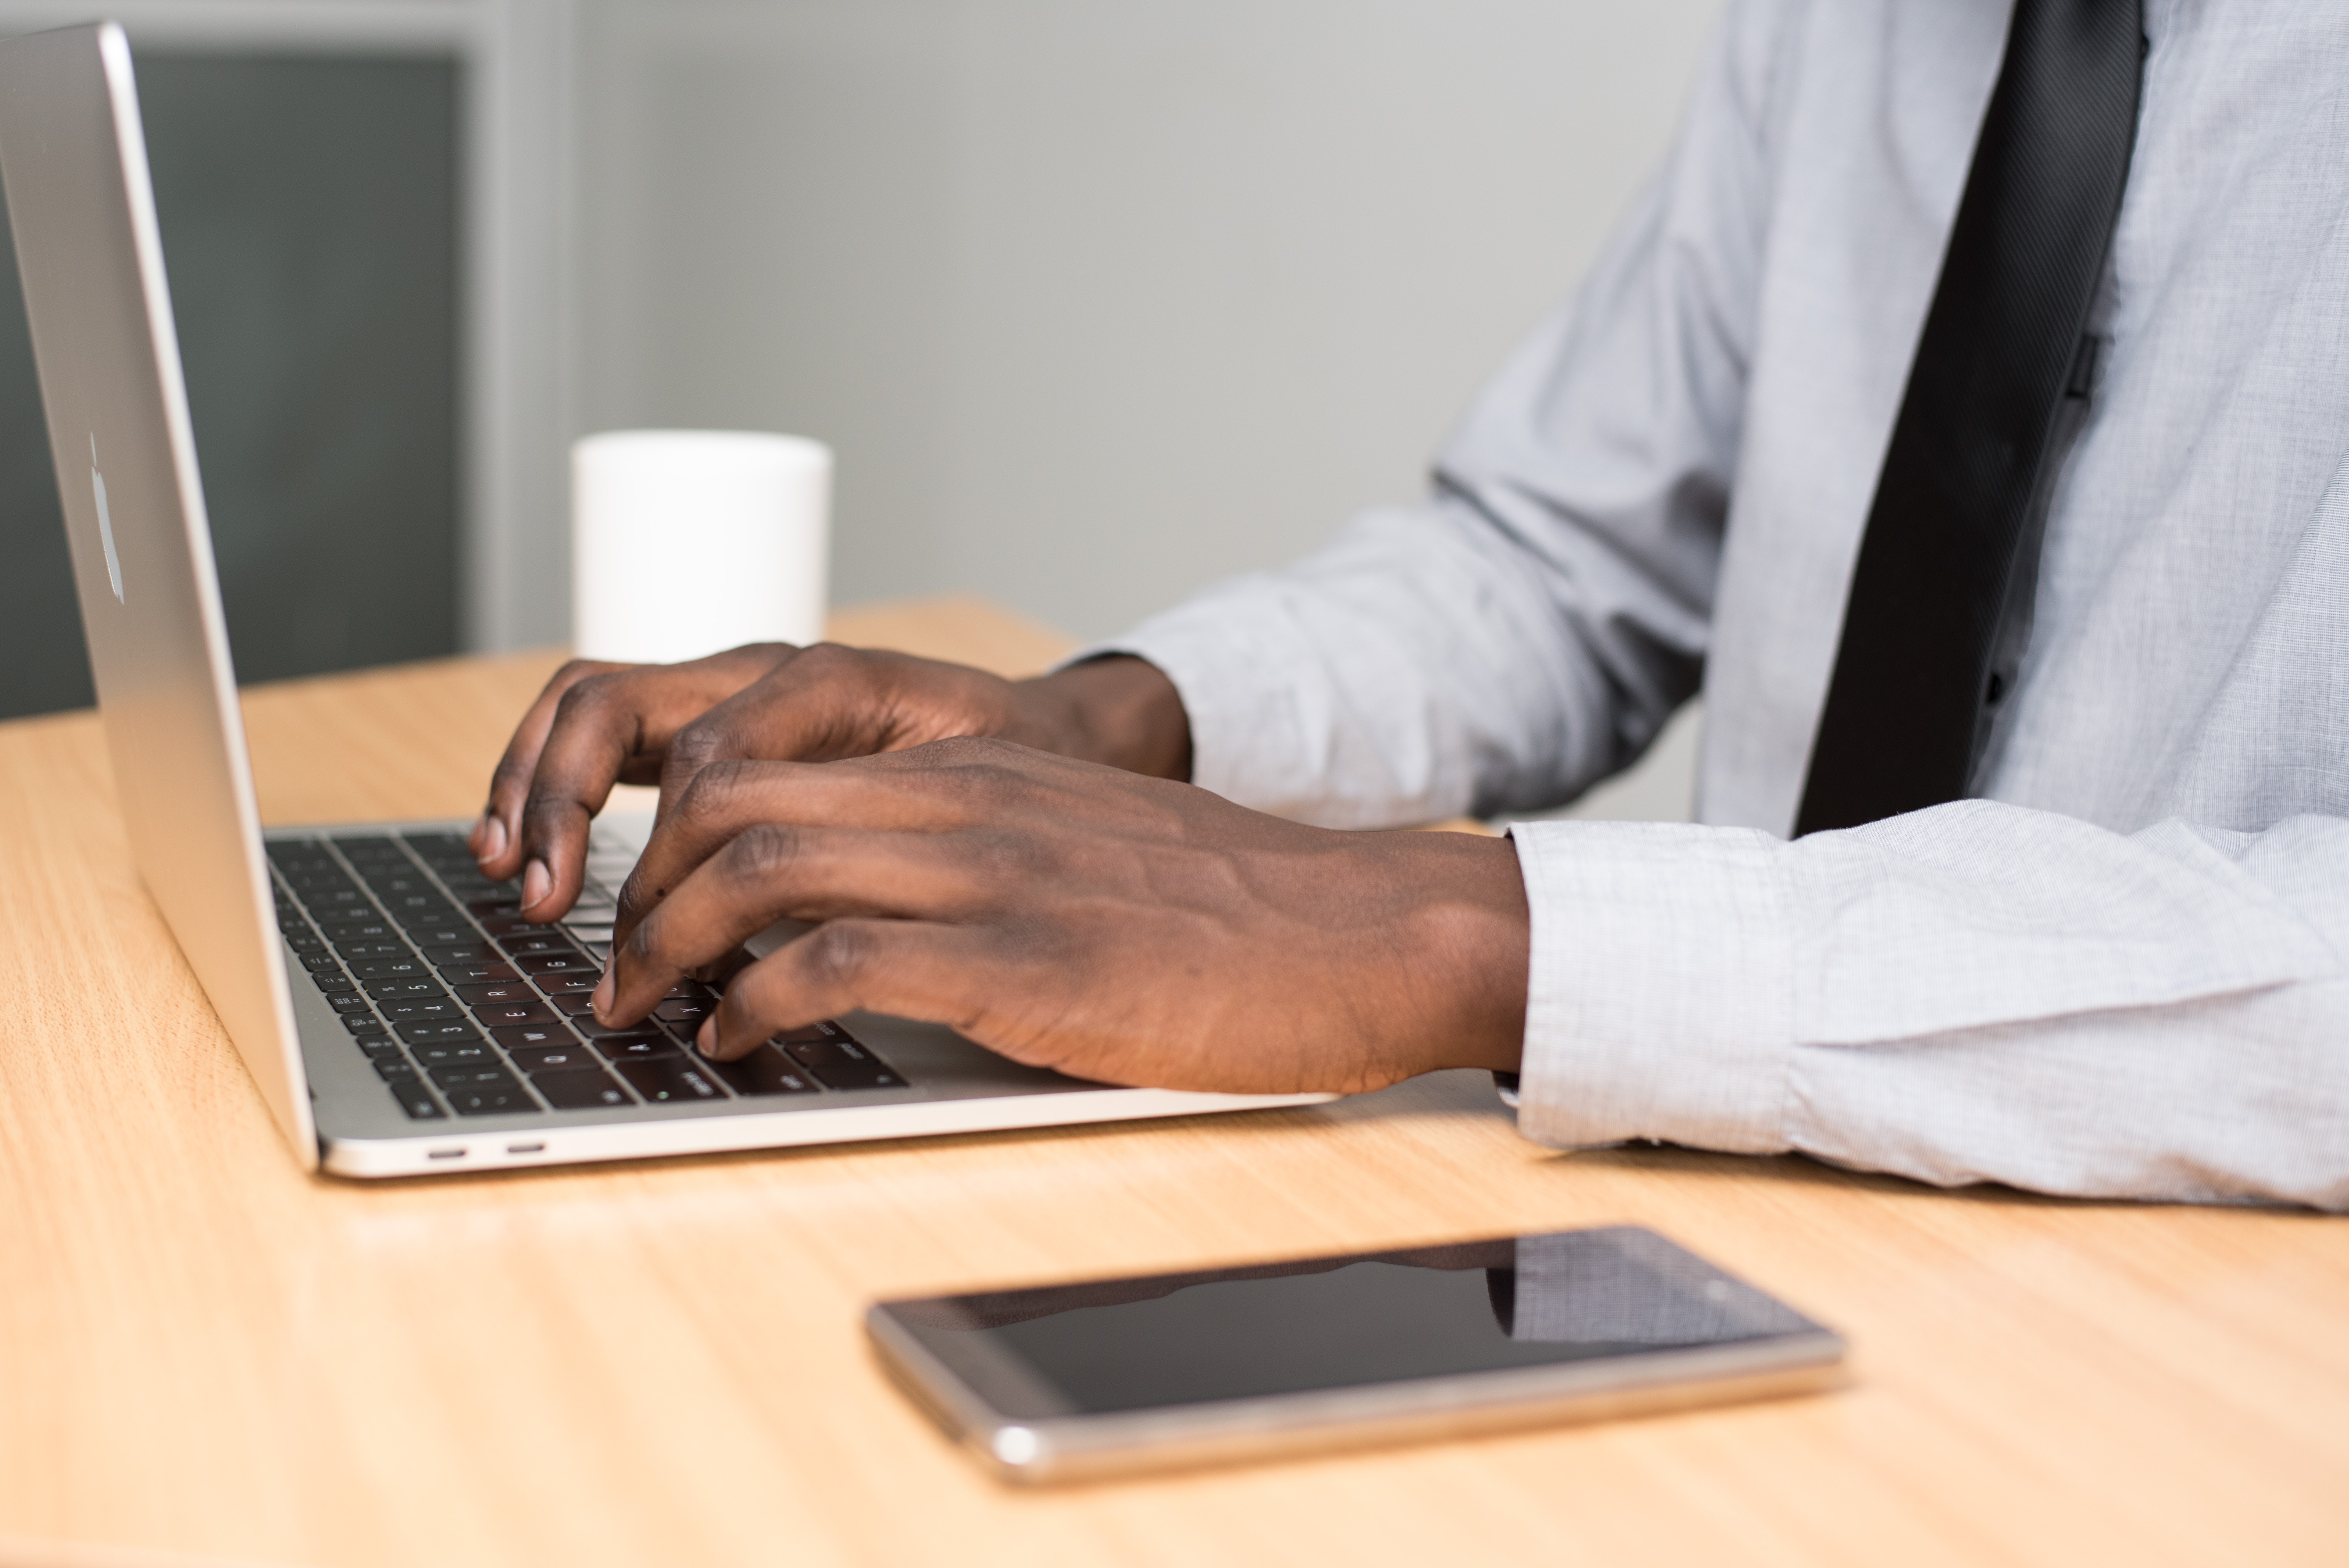
hand, technology, electronic device, laptop, finger, computer keyboard, gesture, typing, personal computer, white collar worker